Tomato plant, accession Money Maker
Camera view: horizontal (90 deg, fisheye); turntable rotation: 150 degrees
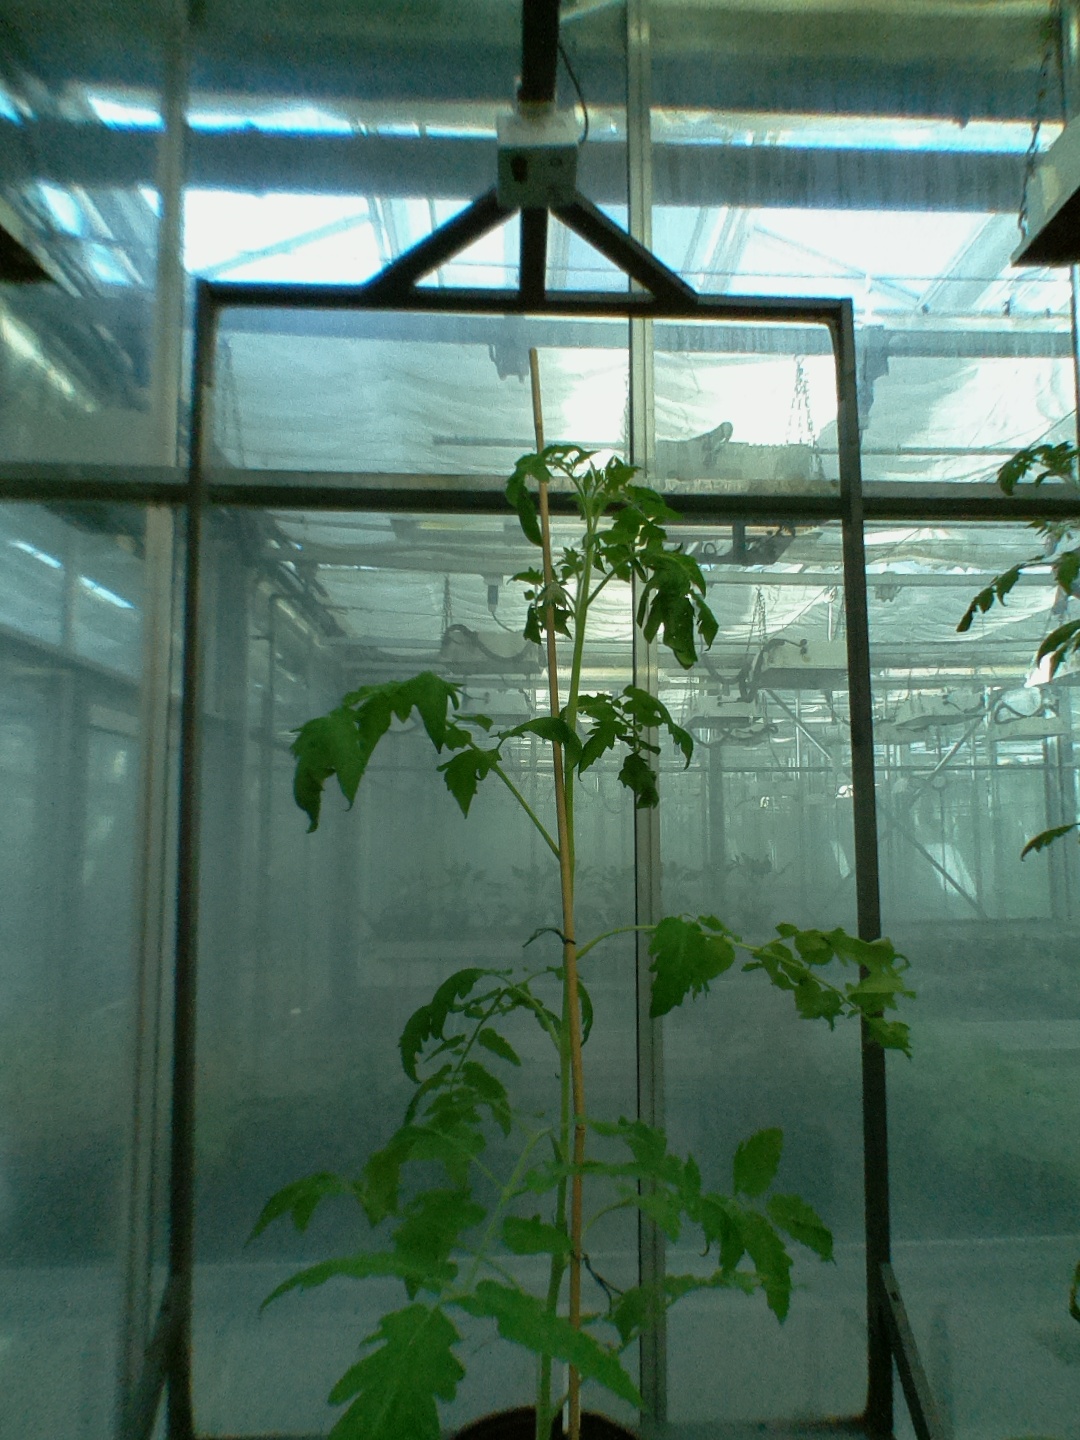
BBCH growth stage 60: First flowers open